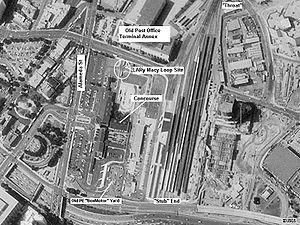
La gare de Los Angeles est une gare ferroviaire américaine, principale gare de la ville de Los Angeles, en Californie. Elle est située dans le quartier de Downtown Los Angeles.